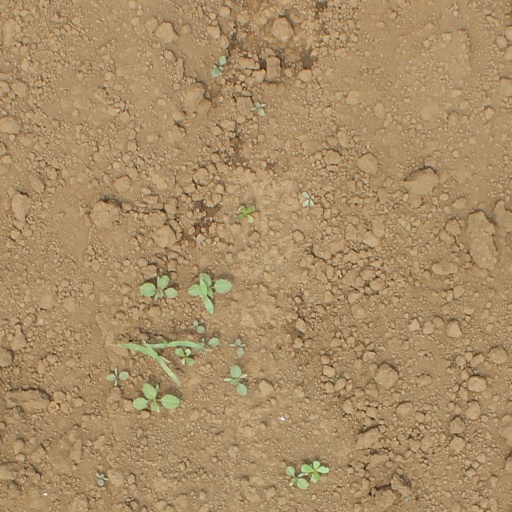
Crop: soybean